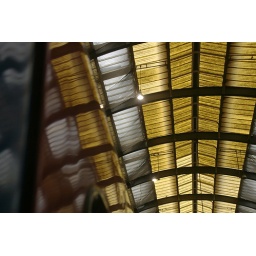
The roof of London Kings Cross railway station, partly reflected in the door of First Capital Connect unit 365517.